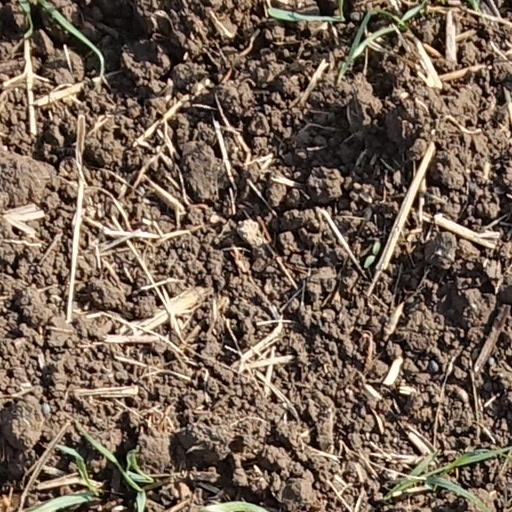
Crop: wheat